Miller Place, New York

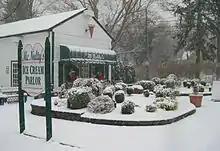
McNulty's Ice Cream Parlor

The center of commerce within the hamlet has largely transitioned from the historic North Country Road to the modern Route 25A.